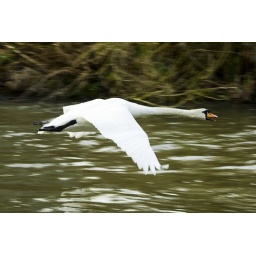
A swan in flight, flying along the Kennet and Avon canal towards Greehman lock.